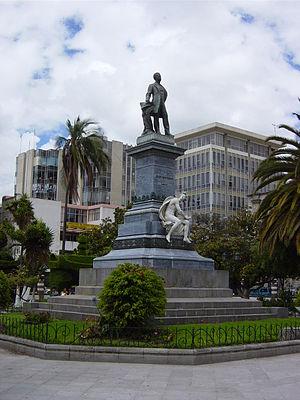
Ambato est une ville du centre de l'Équateur, et la capitale de la province du Tungurahua. Elle est aussi connue sous les noms de Ville des Fleurs, des Fruits, et du Pain, Berceau des trois Juan, Jardin de l'Équateur, Terre de Tendresse, Cité Cosmopolite... Située sur le río Ambato à 128 km au sud de Quito, la cité est placée au cœur de la Cordillère des Andes équatorienne, à 2 577 mètres d'altitude. Ambato comptait 175 282 habitants en 2001, ce qui en fait la neuvième ville du pays en nombre d'habitants.